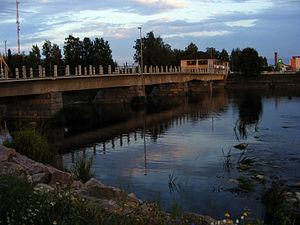
L'administration finlandaise des Ponts et chaussées a sélectionné 33 ponts caractéristiques de l'évolution des transports terrestres de ce pays. Ils sont désignés par les termes de museosilta par des panneaux spécifiques. Certains ponts sont rarissimes au niveau mondial comme le pont du Savukoski, pont en béton en arc sous-tendu à une seule articulation.